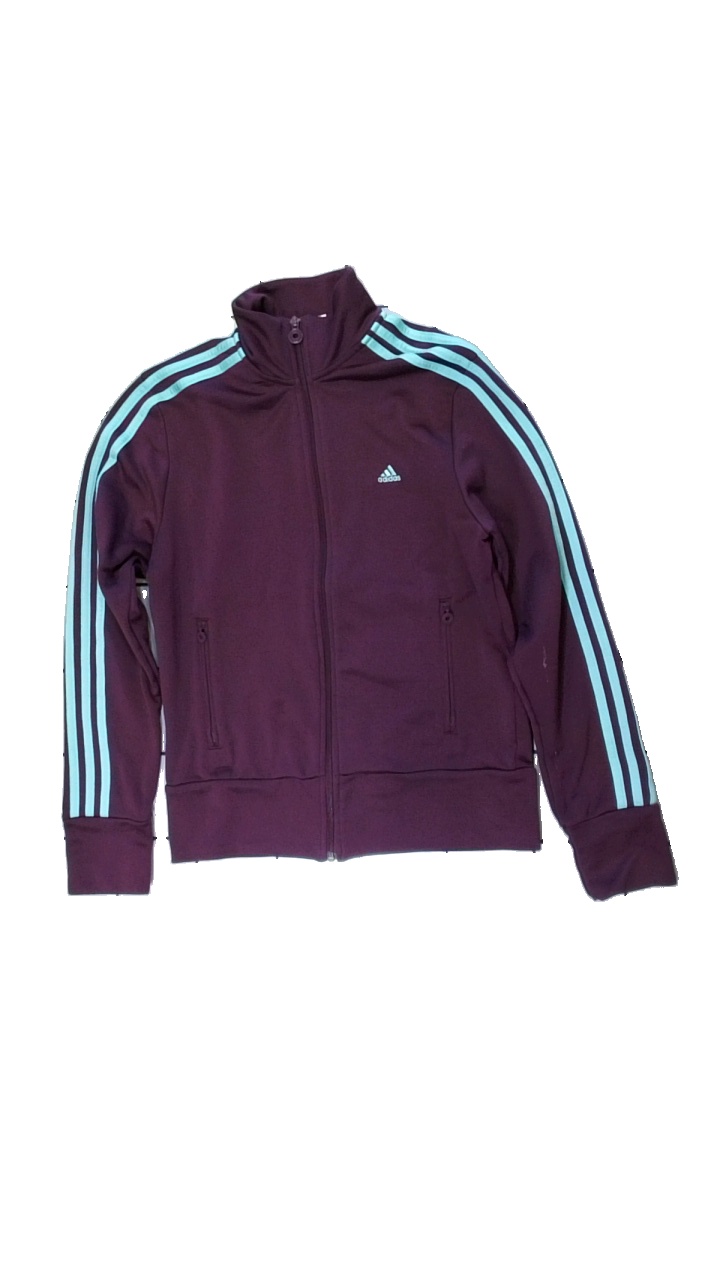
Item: Hoodie (Men)
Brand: Adidas
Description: lila hoodie utan luva med blå ränder längs armarna och logga fram. lite vita fläckar på högra armen som tros försvinna
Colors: Blue, Purple
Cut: Regular
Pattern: Logo print
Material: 68% cotton 32% polyester
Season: All
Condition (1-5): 3
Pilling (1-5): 4
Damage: fläckar
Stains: Minor
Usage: Reuse
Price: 50-100